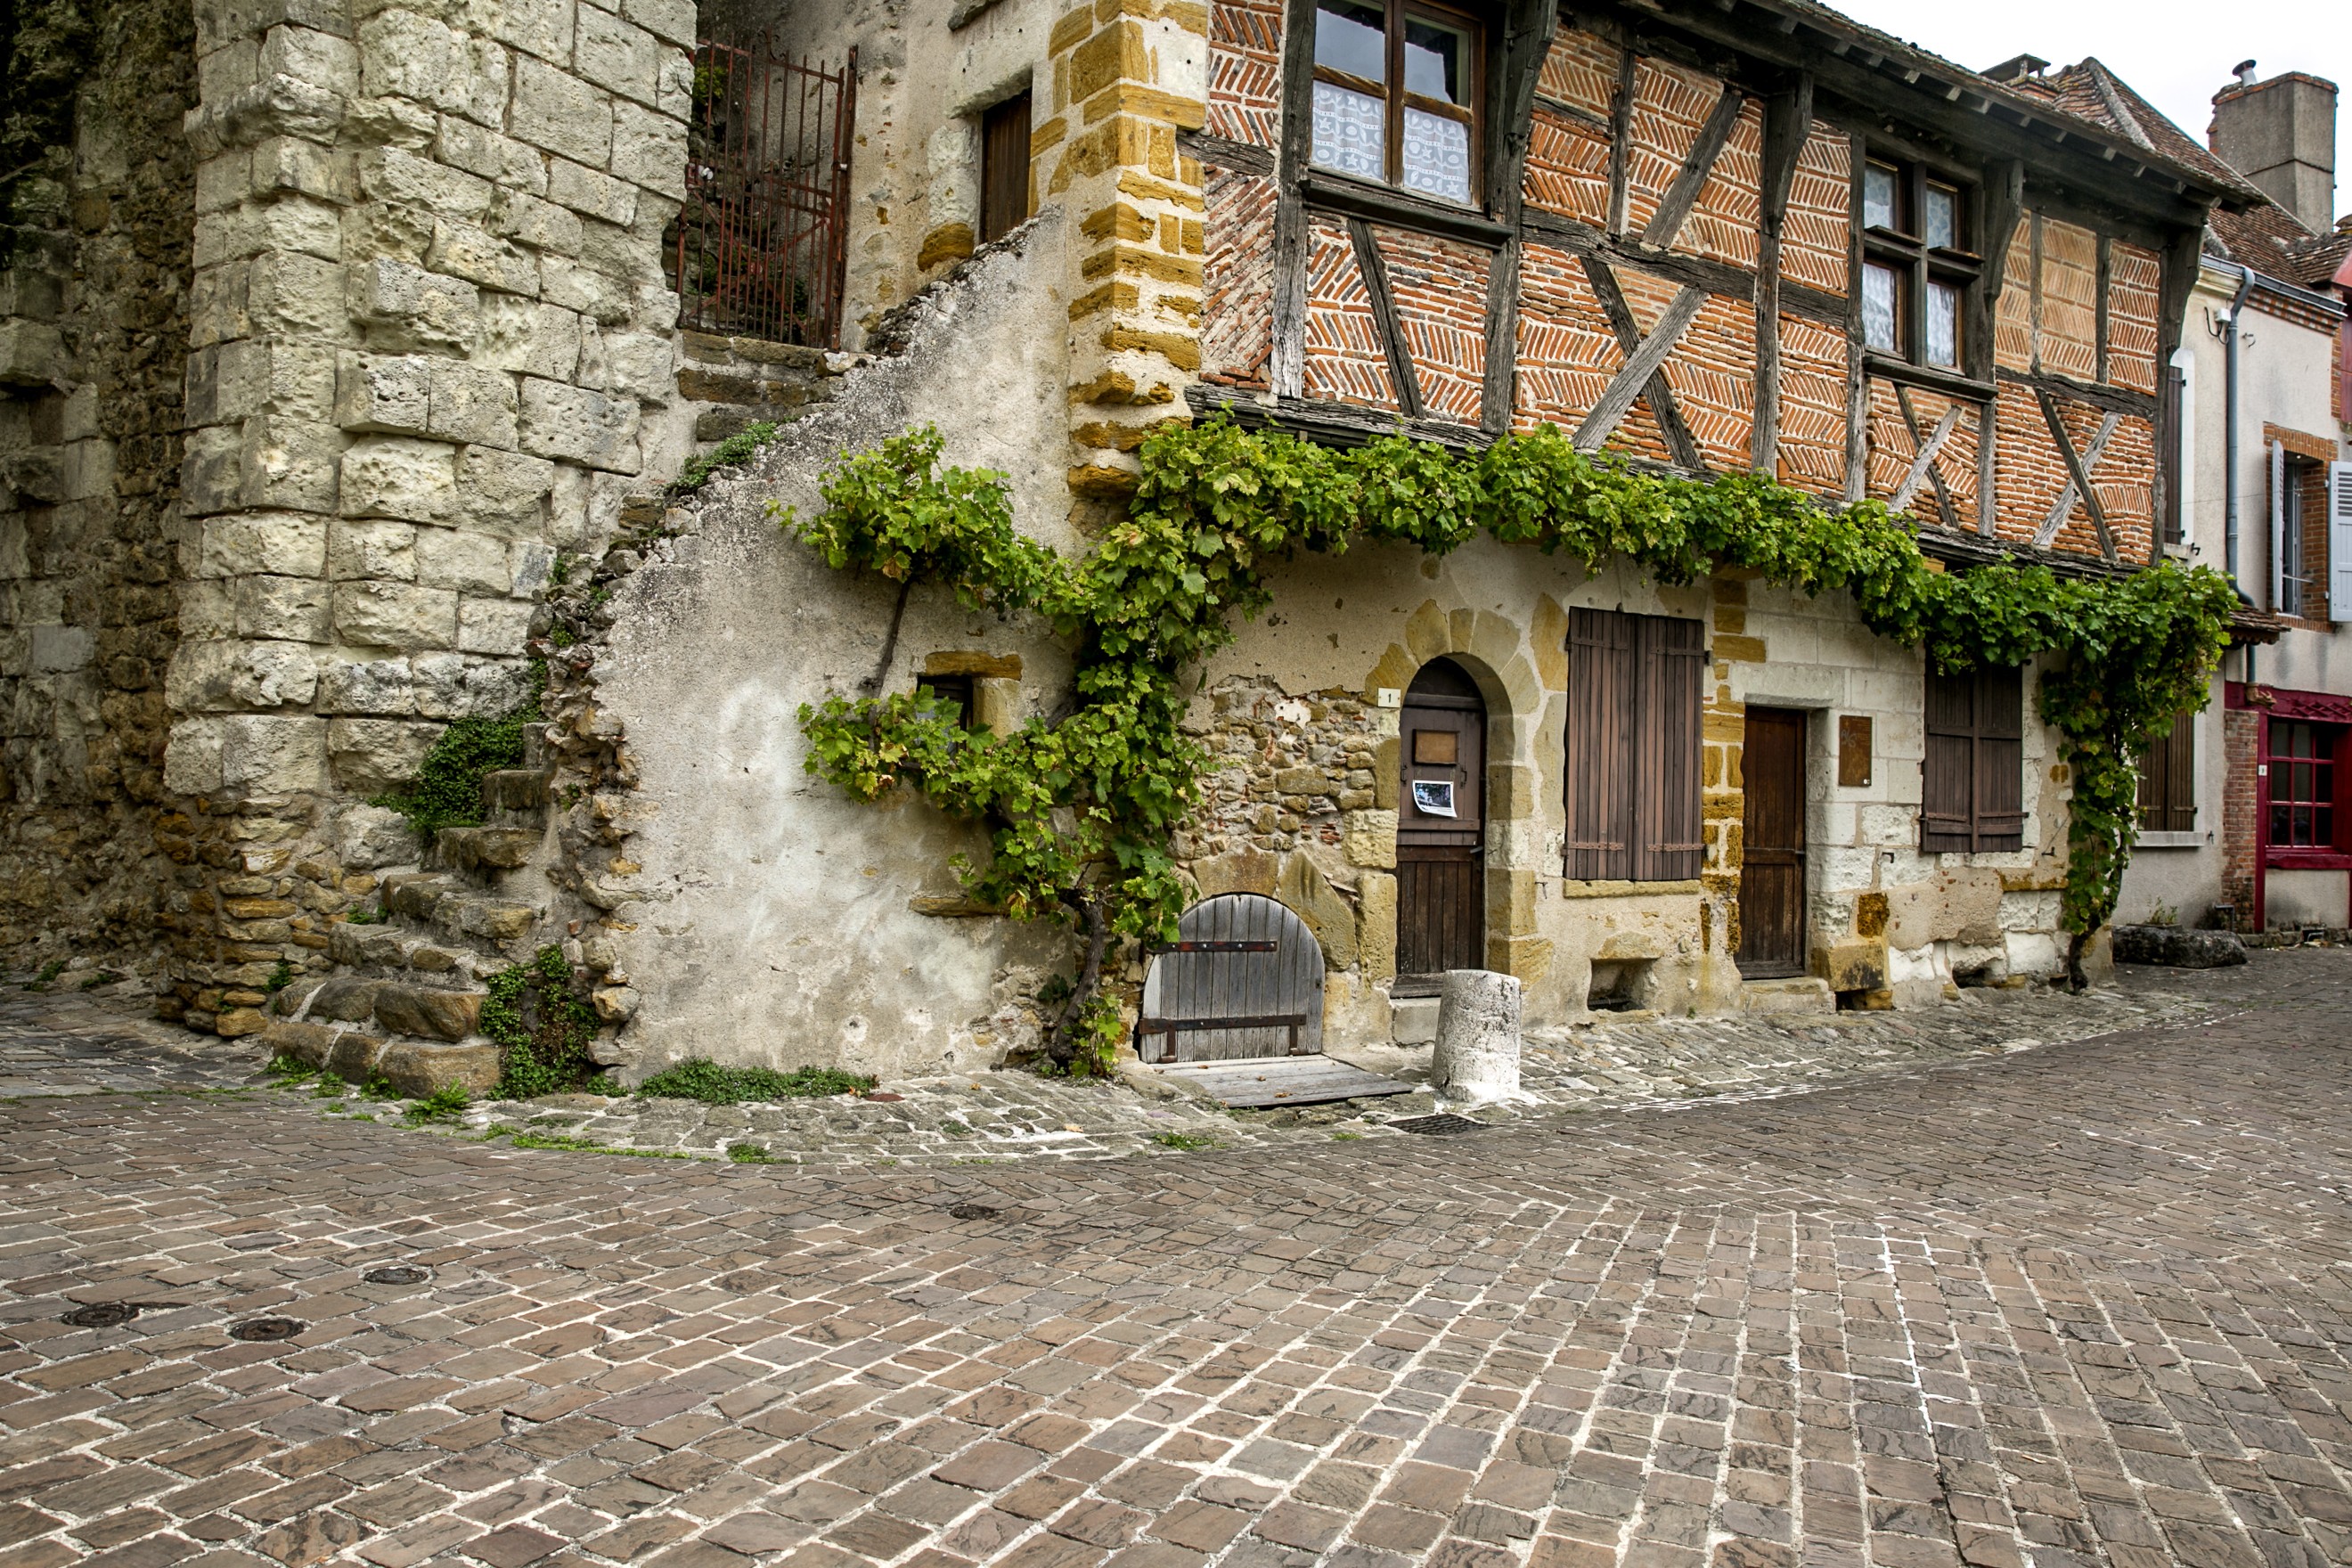
natural, plant, window, building, road surface, door, neighbourhood, flooring, house, facade, city, road, wood, flowerpot, landscape, alley, tree, cottage, stone wall, houseplant, cobblestone, medieval architecture, street, urban design, history, brick, village, ancient history, arch, tourism, courtyard, driveway, roof, grass, historic site, vacation, estate, rock